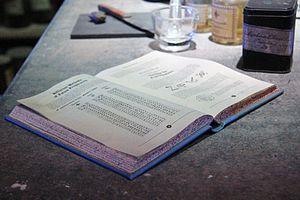
Severus Rogue est un personnage fictif créé par la romancière britannique J. K. Rowling pour la série Harry Potter.